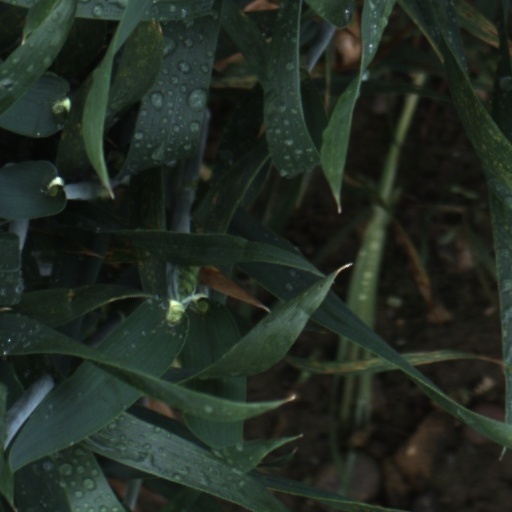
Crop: wheat